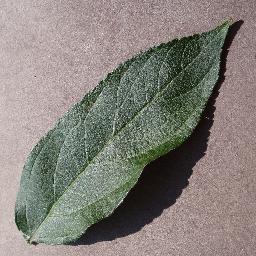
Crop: apple
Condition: healthy